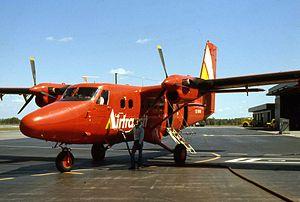
L'adaport Victoria de Montréal, parfois orthographié adacport Victoria, était un aérodrome d'avions à décollage et atterrissage courts situé près du centre-ville de Montréal, au Québec. Fruit d'un programme de recherche lancé par le Gouvernement du Canada, le petit aéroport était desservi uniquement par Airtransit, une société de la Couronne servant de vitrine technologique pour la filière ADAC canadienne.
Airtransit était une compagnie aérienne canadienne d'aviation à décollage et atterrissage court desservant Ottawa et Montréal.